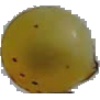
Label: Grape White 3